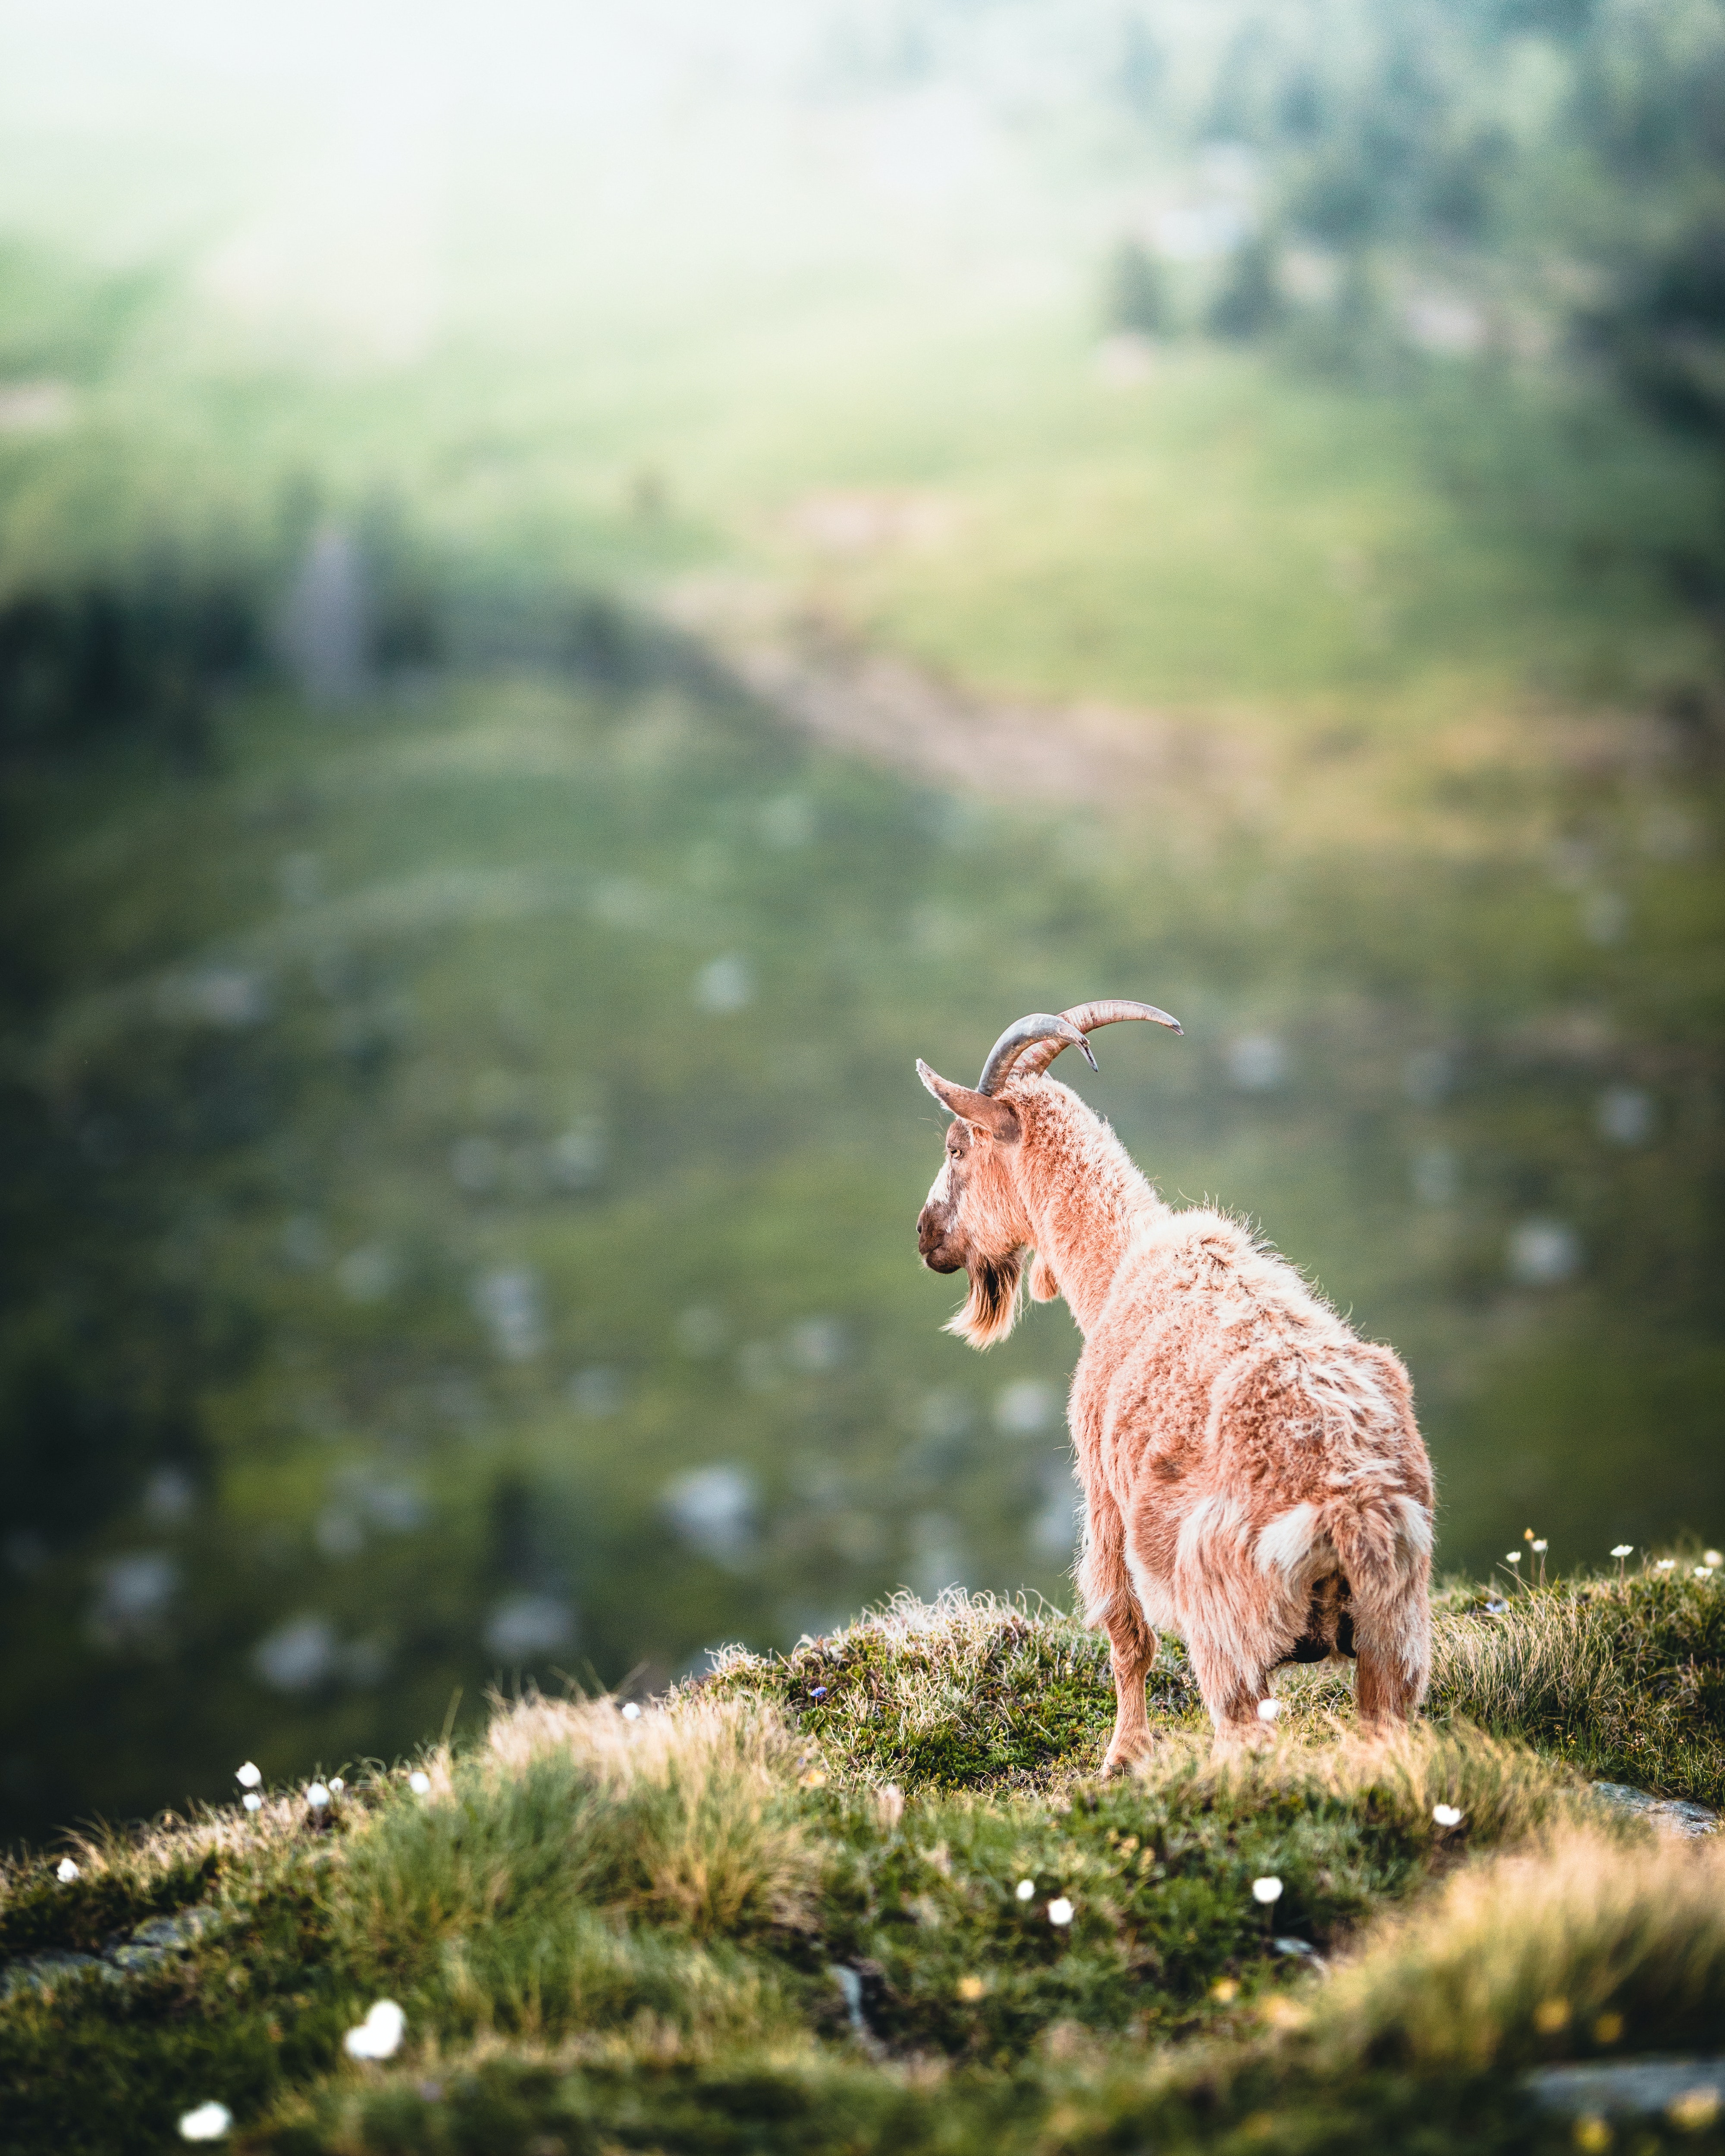
natural, ecoregion, plant, natural landscape, highland, sunlight, People in nature, atmospheric phenomenon, grass, fawn, grassland, happy, wood, terrestrial animal, sky, meadow, grass family, landscape, snout, tree, hill, prairie, pasture, field, livestock, forest, wildlife, stock photography, rock, fur, grazing, tail, savanna, woodland, macro photography, shrubland